Nuclear power in the United States

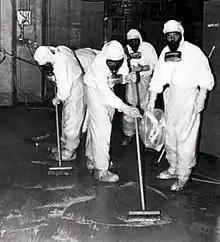
A cleanup crew working to remove radioactive contamination after the Three Mile Island accident

In 2008, it was reported that The Shaw Group and Westinghouse would construct a factory at the Port of Lake Charles at Lake Charles, Louisiana to build components for the Westinghouse AP1000 nuclear reactor. On October 23, 2008, it was reported that Northrop Grumman and Areva were planning to construct a factory in Newport News, Virginia to build nuclear reactors.